Afghan–Sikh Wars

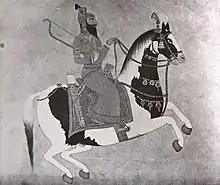
Raja Fateh Singh Ahluwalia of Kapurthala

In early January the Sikh force began their campaign with the capture of Nawab Muzaffar Khan's forts at Muzaffargarh and Khangarh. In February, the Sikh force under Kharak Singh reached Multan and ordered Muzaffar to pay the large tribute he owed and to surrender the fort, but Muzaffar refused. The Sikh forces won an engagement near the city but were unable to capture Muzaffar before he retreated into the fort. The Sikh army asked for more artillery and Ranjit Singh sent them the Zamzama and other large artillery pieces, which commenced fire on the walls of the fort. In early June, Sadhu Singh and a small band of other Akalis attacked the fort walls and discovered a breach in the wall. As they ran in to battle the unaware garrison the larger Sikh army was alerted and entered the fort through the breach. Muzaffar and his sons attempted a sortie to defend the fort but were killed in the battle.